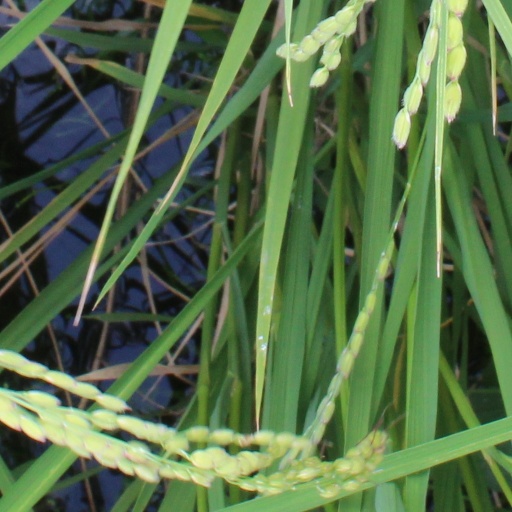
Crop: rice